Phoenix (manga)

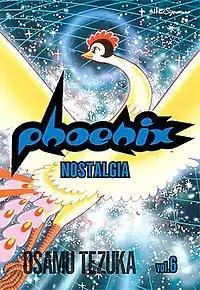
"Phoenix, Vol. 6: Nostalgia" cover

A live-action film entitled "Phoenix", based on the "Dawn" storyline, directed by Kon Ichikawa and including some animated sequences directed by Tezuka, was released in 1978. The cast included Tomisaburo Wakayama and Tatsuya Nakadai. It was released in the United States on VHS by Video Action under the cover title "The Phoenix (Hinotori)" in 1982, using a subtitled print, letterboxed only in the split-screen sequence. To date, the film is available on DVD only in Spain, where it is titled "Fénix". The film included a brief appearance by Astro Boy, substituting for another character to illustrate his attempts to get on a horse. The score was co-composed by Michel Legrand and Jun Fukamachi.